Night Shifts (film)

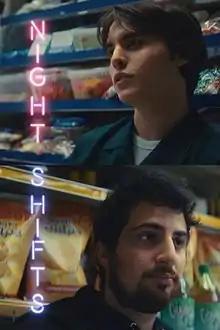

Night Shifts is a 2020 Canadian short comedy film written and directed by Finn Wolfhard, starring Billy Bryk and Artoun Nazareth.